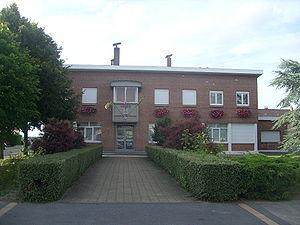
Mairie de Cappelle-La-Grande
Cappelle-la-Grande est une commune française située dans le département du Nord, en région Hauts-de-France.